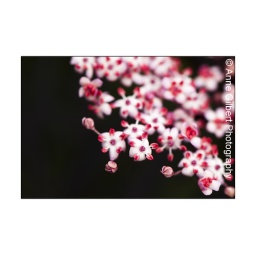
Close up of Sambucus nigra black lace in flower